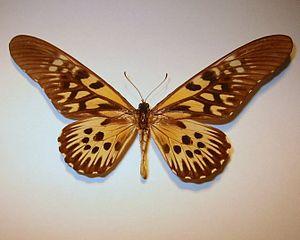
Papilio est un genre de lépidoptères de la famille des Papilionidae. Présent sur tous les continents, ce genre est particulièrement diversifié en Afrique, en Asie tropicale et en Amérique centrale.